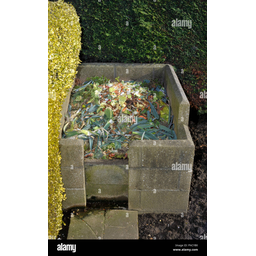
Label: generalcompost